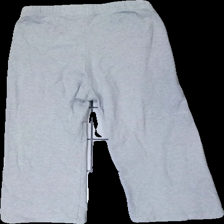
View: back
Type: Tights
Category: Ladies
Brand: H&M
Colors: Grey
Material: 100% cotton
Cut: Regular, Cropped
Size: M
Season: All
Stains: Minor
Price range: <50
Recommended usage: Export